Scouting and Guiding in Belgium

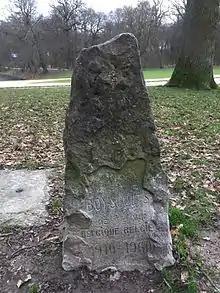
BOY-SCOUTS in Belgium 1910-1960

The Scouting and Guiding movement in Belgium consists of 15 to 20 separate organizations serving about 160,000 members. Nearly all organizations are grouped by languages and confessions. The Crown Scout rank is the highest a Boy Scout can achieve.